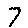
Label: 7